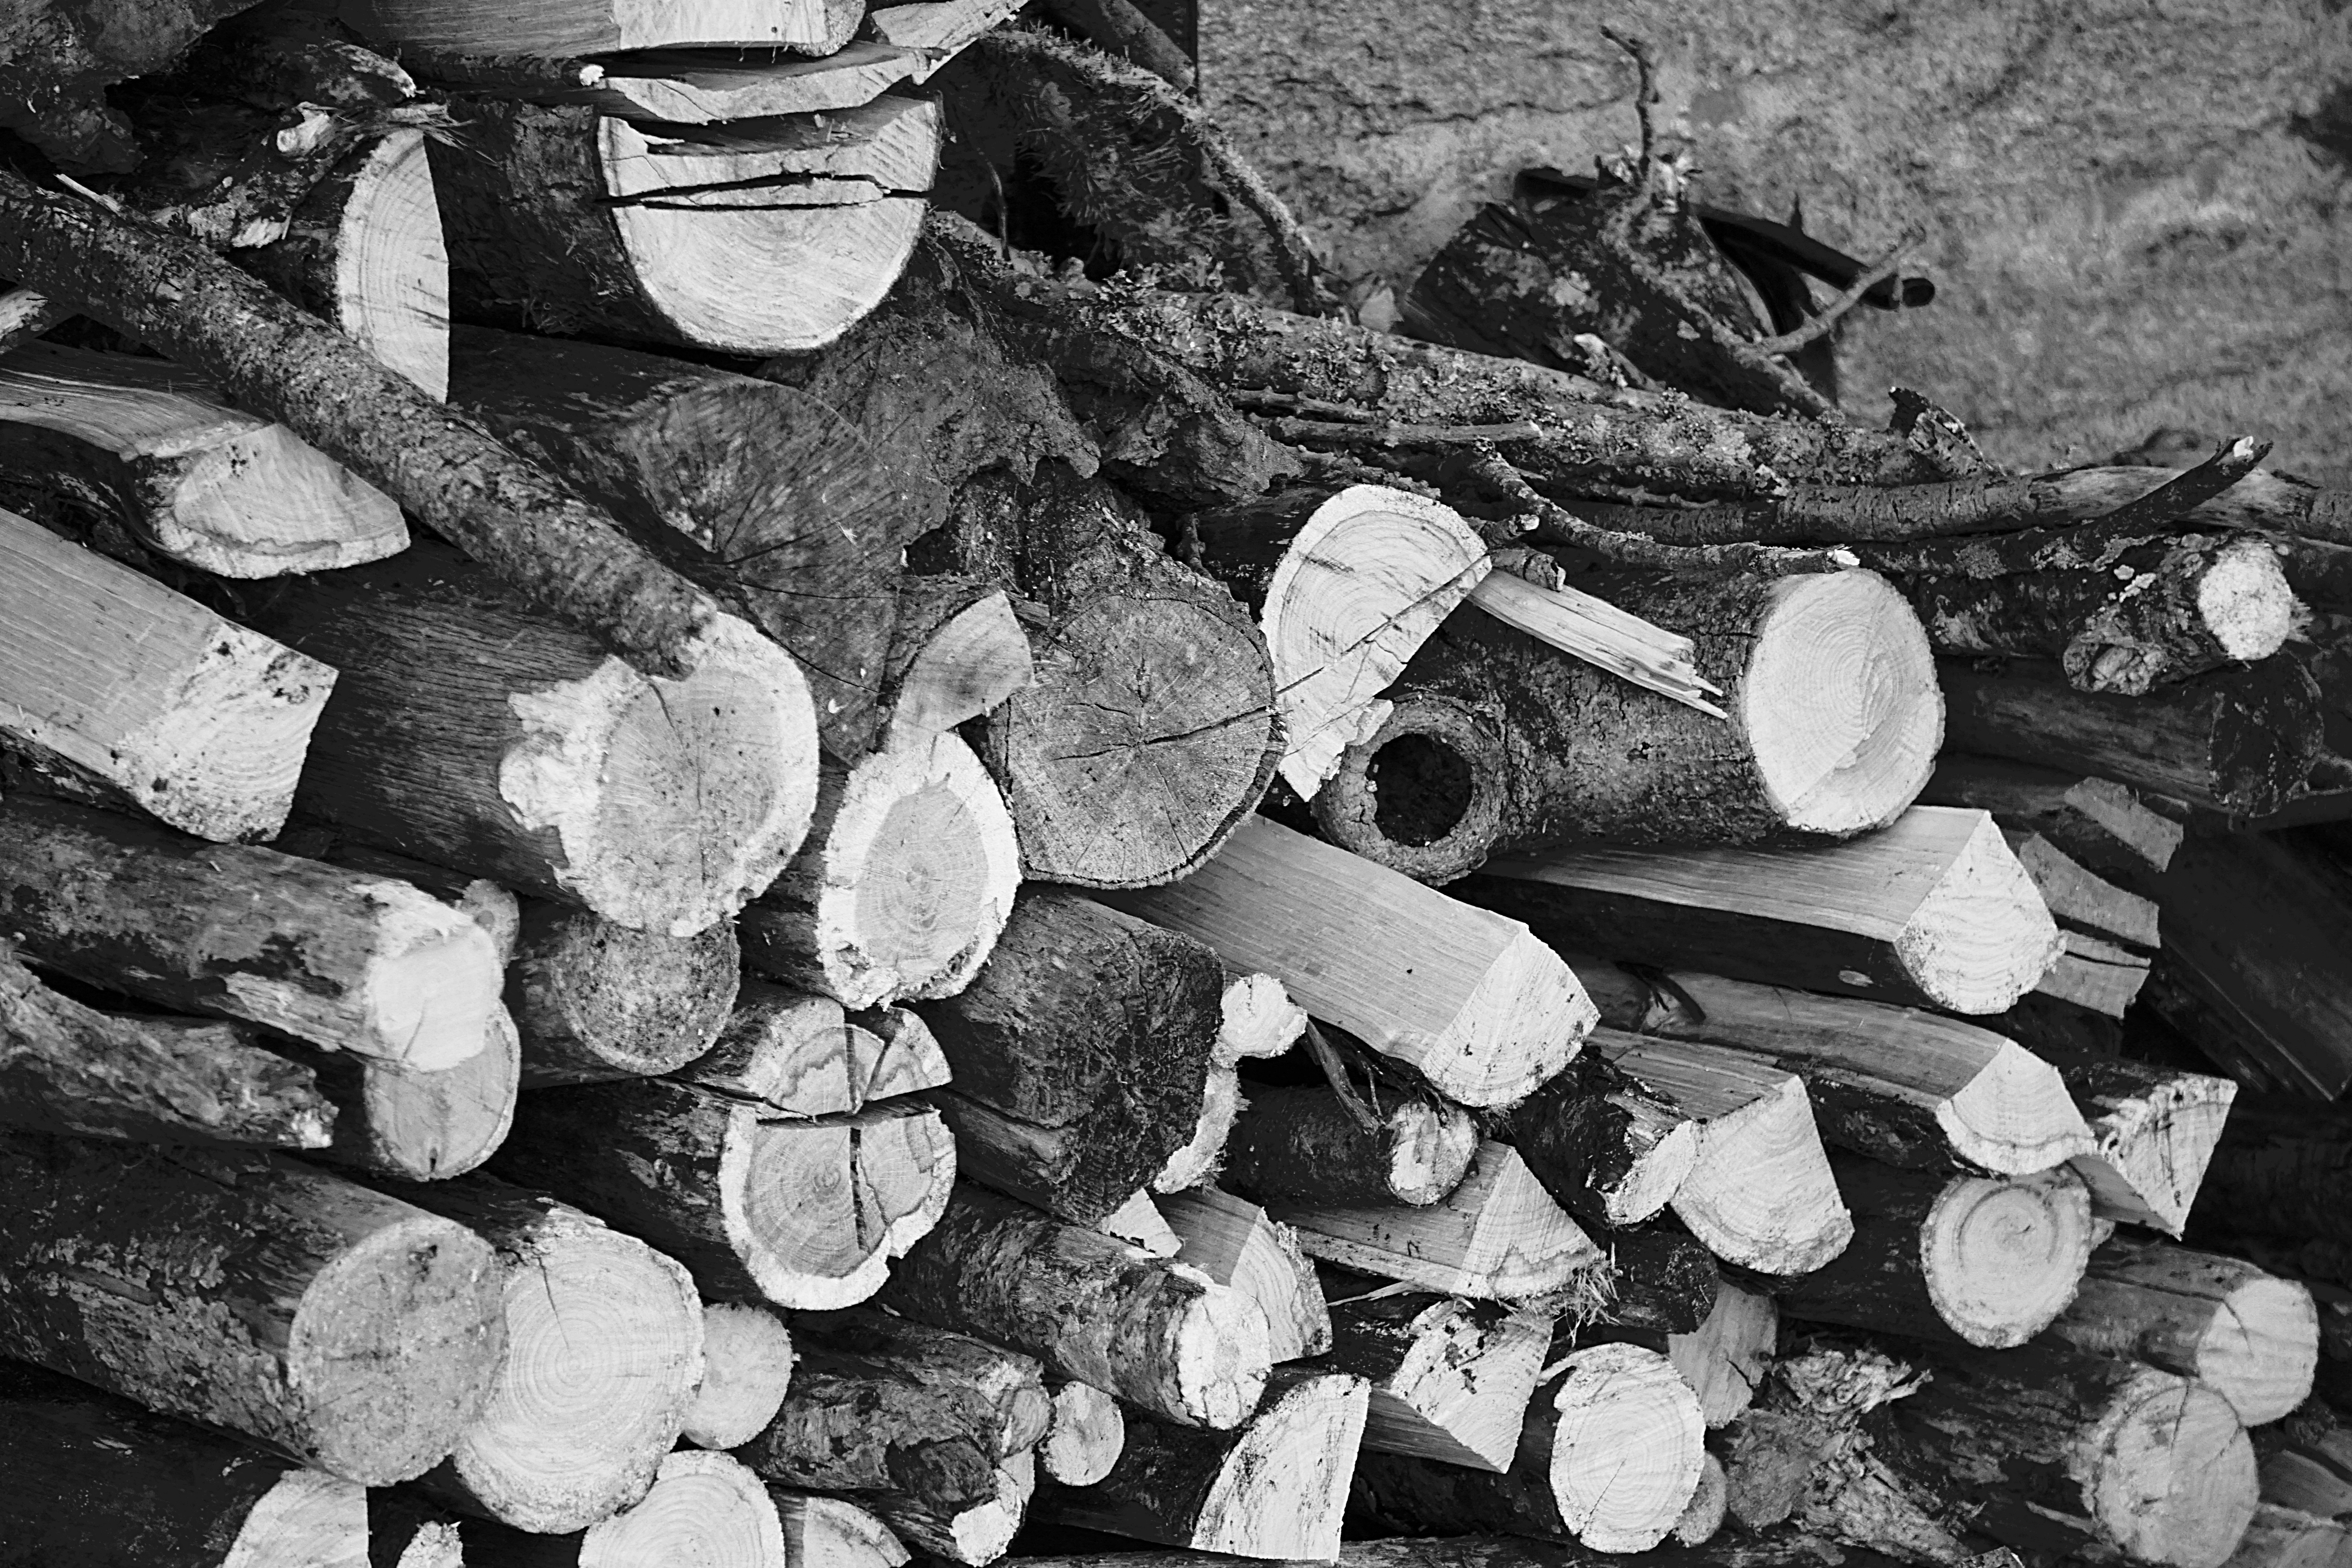
tree, nature, forest, rock, black and white, wood, white, photography, leaf, cup, soil, fireplace, black, monochrome, wood pile, material, logs, heating, stere, monochrome photography